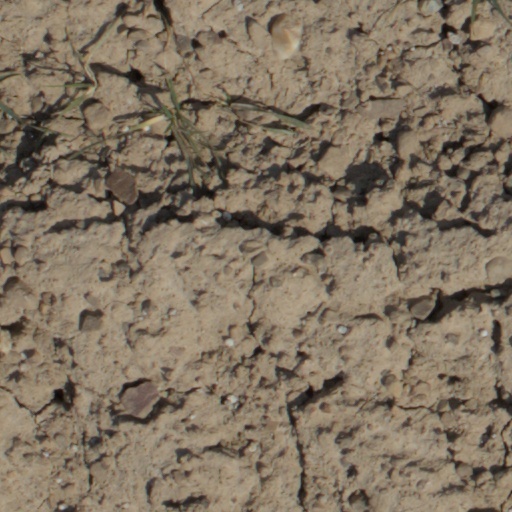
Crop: wheat